Battle Royal High School

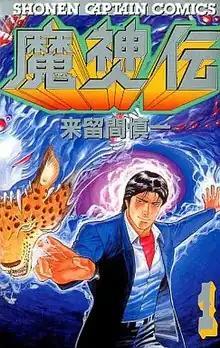
Cover of the first manga volume

is a Japanese manga written and illustrated by Shin'ichi Kuruma. It was serialized in the Tokuma Shoten magazine "Monthly Shōnen Captain" infrequently between the May 1986 and August 1989 issues. Originally released in four "tankōbon" (bound volumes), "Majinden" was later re-released in two larger volumes on December 20, 2008.